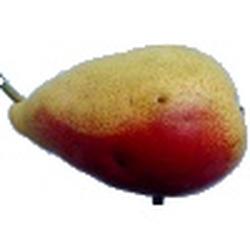
Label: Pear